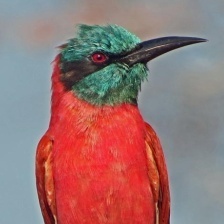
Species: CARMINE BEE-EATER
Scientific name: MEROPS NUBICOIDES
ImageNet parent category: bee_eater